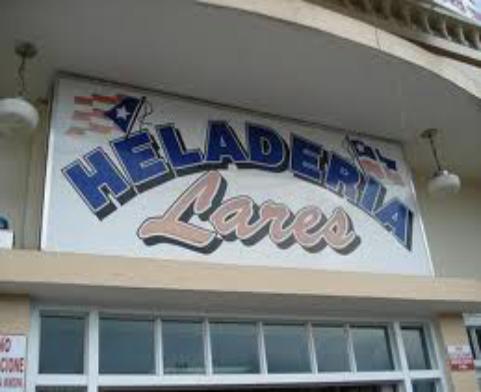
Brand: Lares Ice Cream Parlor
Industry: Leisure